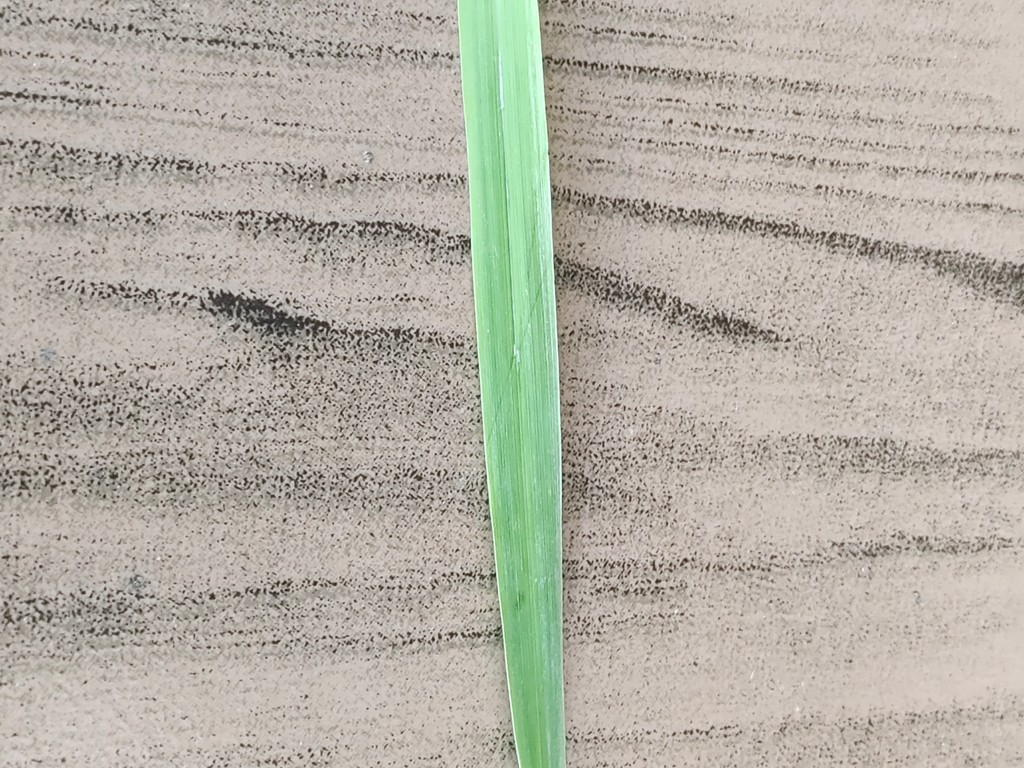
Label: Healthy